2023 Junior World Rhythmic Gymnastics Championships

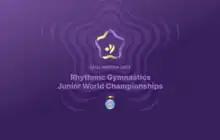

The 2023 Rhythmic Gymnastics Junior World Championships was the second edition of the Rhythmic Gymnastics Junior World Championships. They were held in Cluj-Napoca, Romania, from 6 July to 9 July 2023.